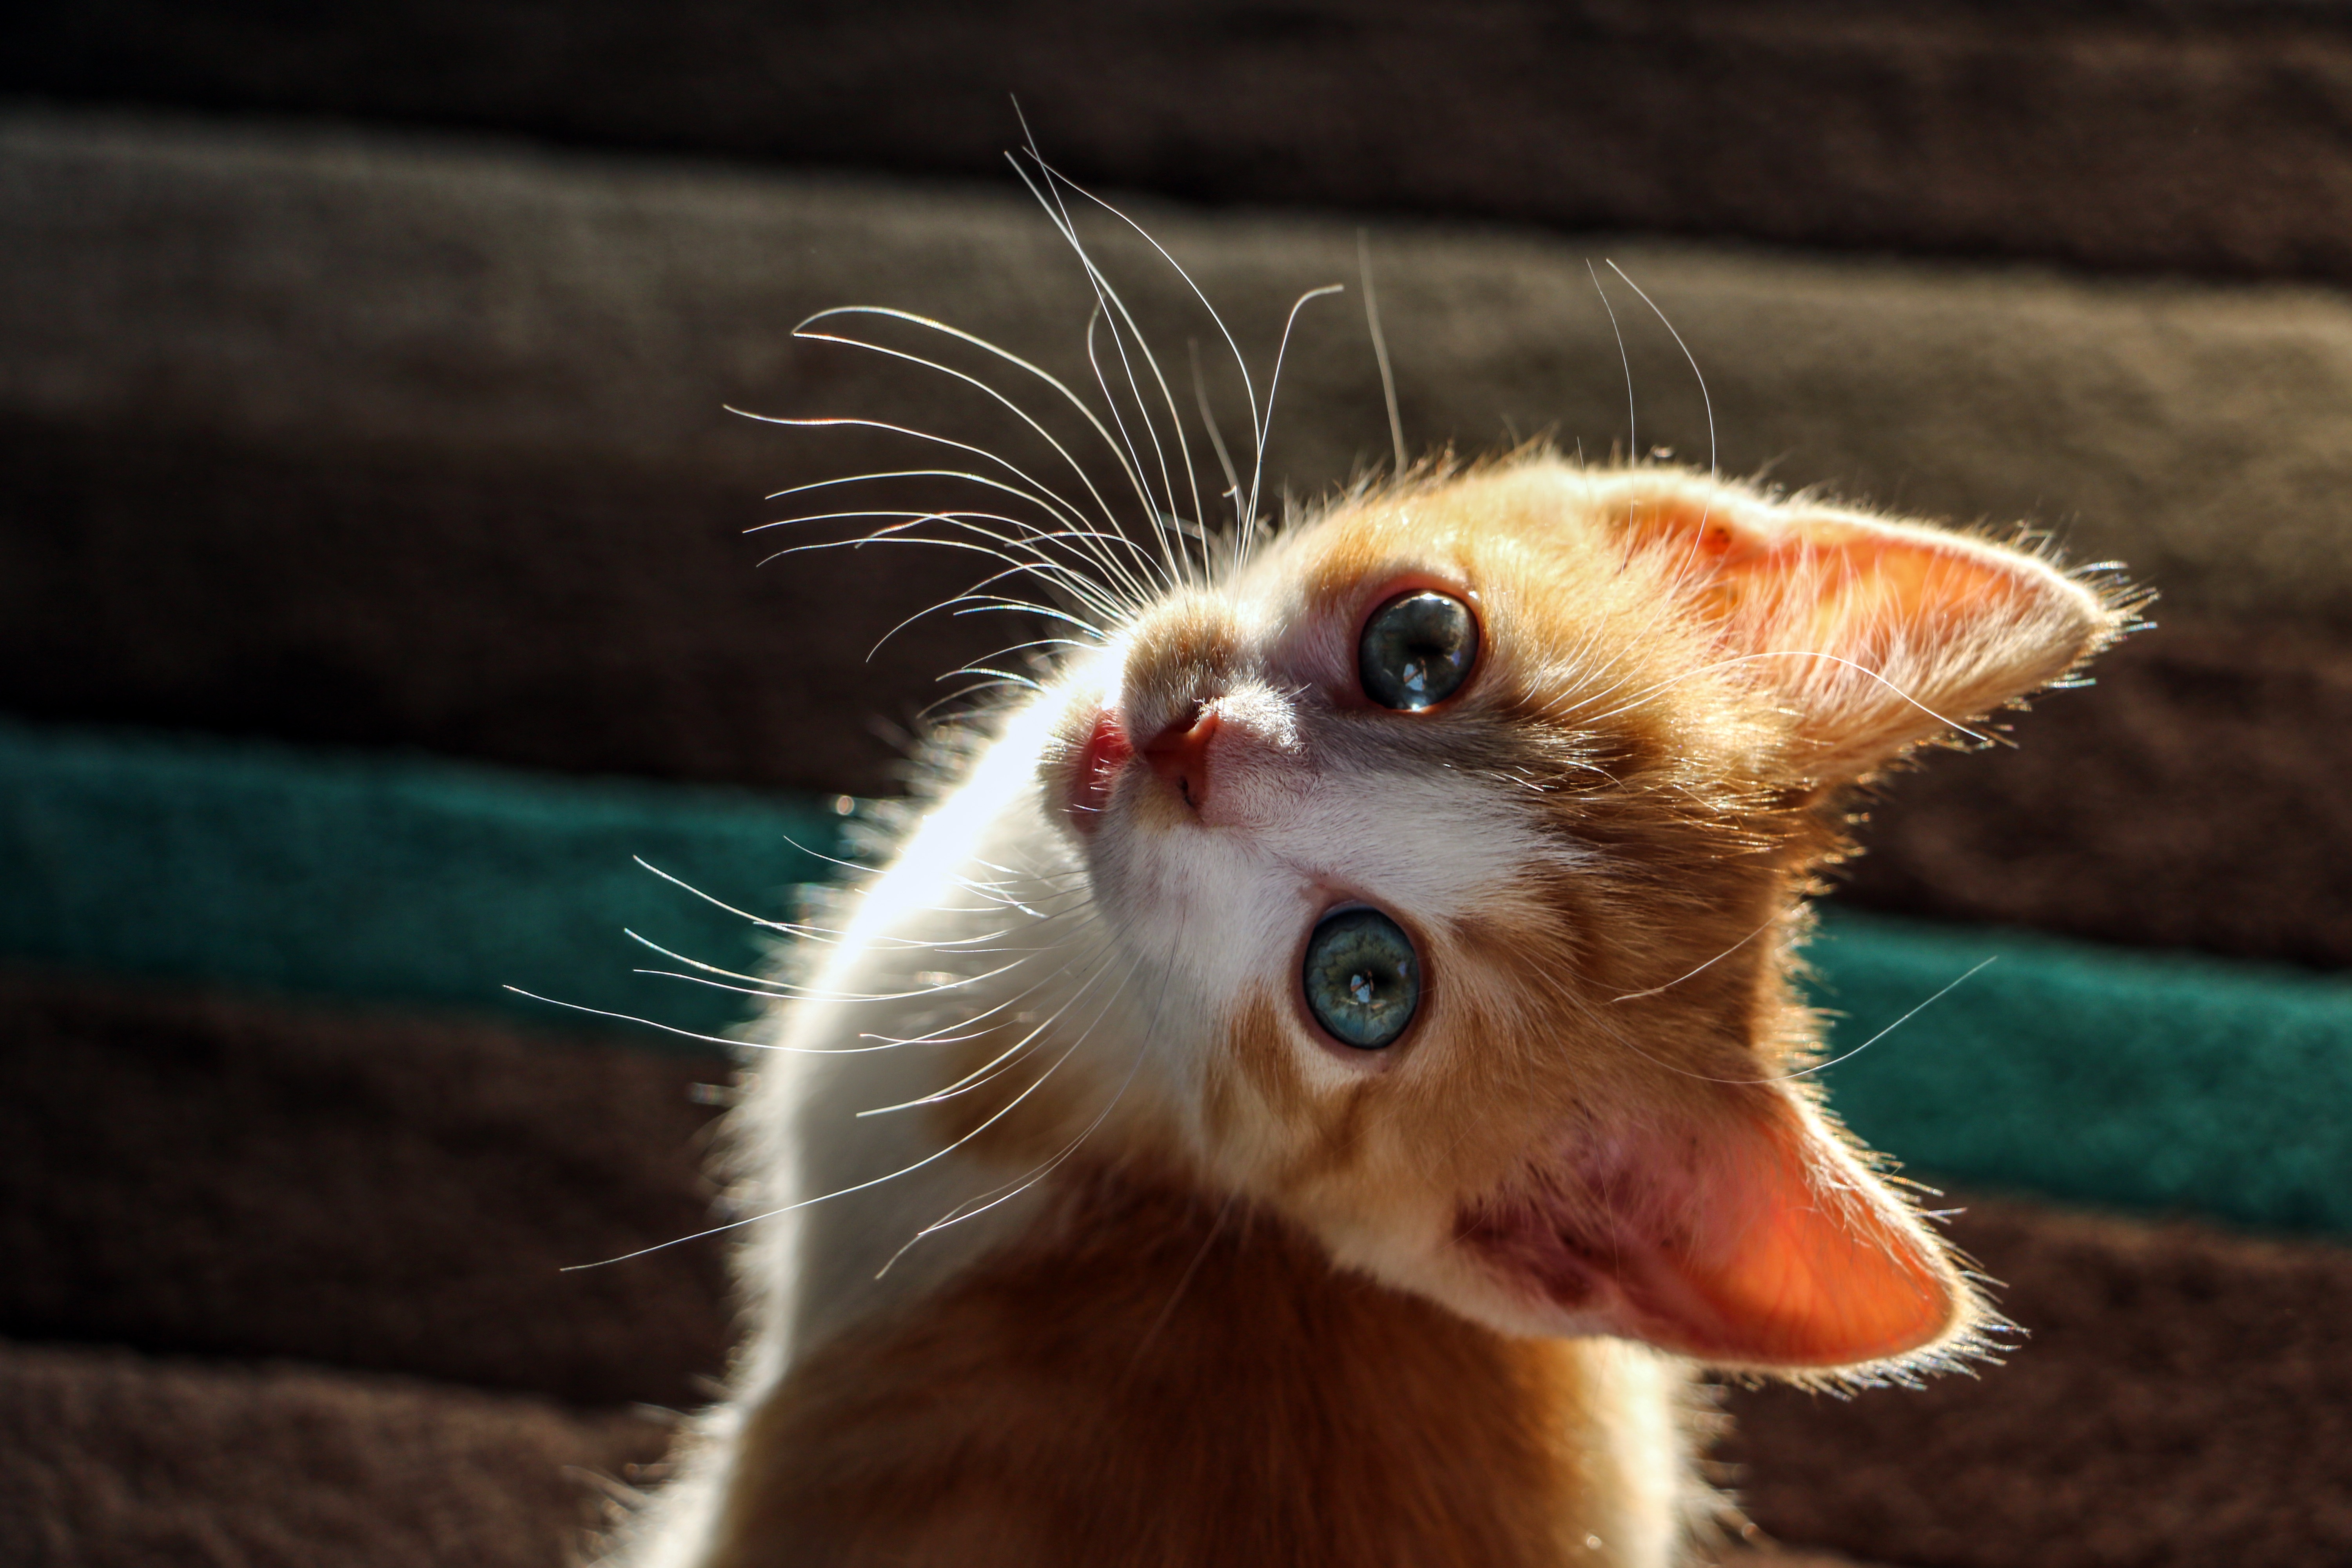
flower, animal, cute, pet, portrait, young, kitten, cat, mammal, friendship, whisker, fauna, close up, nose, whiskers, kitty, eye, vertebrate, adorable, curious, cute cat, macro photography, cute animals, cute kitten, small to medium sized cats, cat like mammal